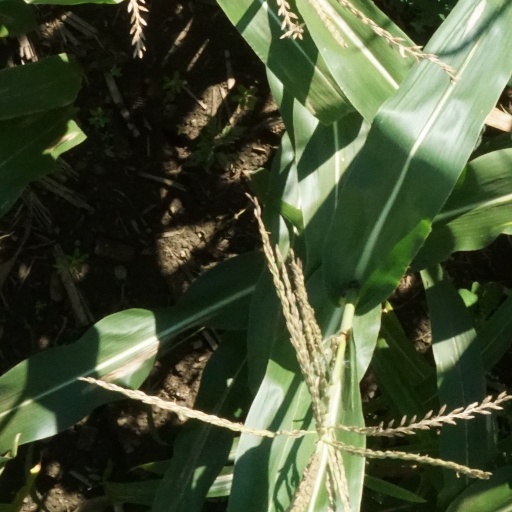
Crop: maize; corn